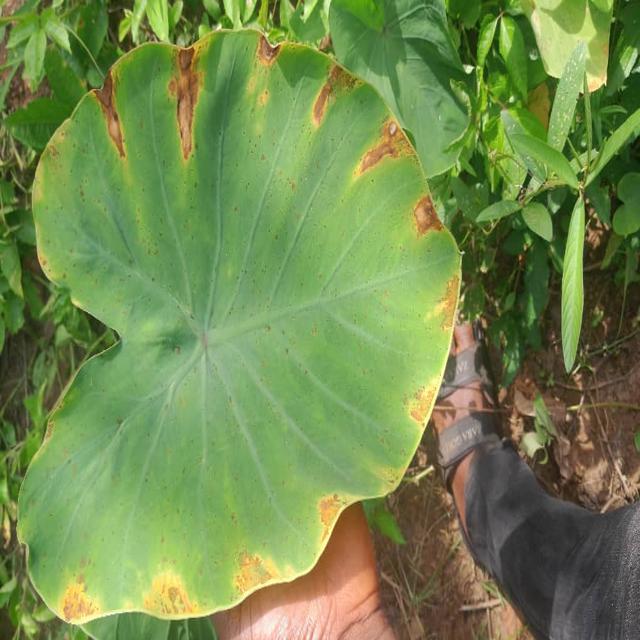
Label: Mid_Blight